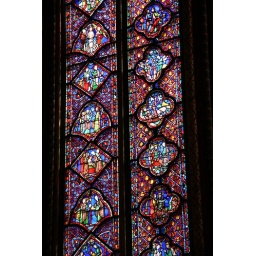
Stained glass windows in Sainte-Chapelle